Paolo Gentiloni

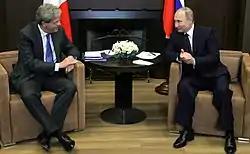
Gentiloni with Russian President Vladimir Putin in May 2017

In May 2017, he had an official trip to China to meet President Xi Jinping and Prime Minister Li Keqiang, to discuss about the One Belt One Road Initiative, a development strategy proposed by the Chinese government that focuses on connectivity and cooperation between Eurasian countries. Gentiloni stated that "Italy can be a key protagonist in this great operation: it is a great opportunity for us and my presence here means how much we consider it important."